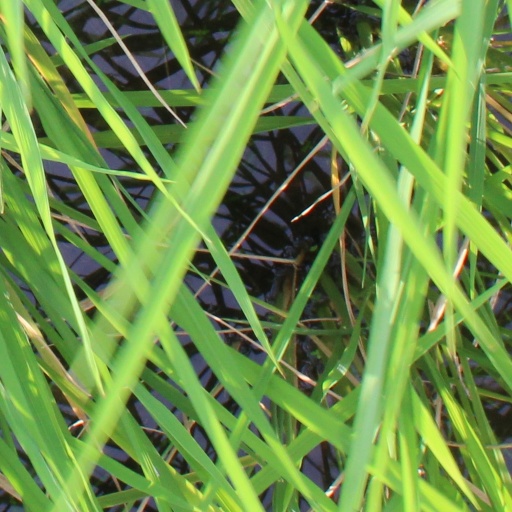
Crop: rice